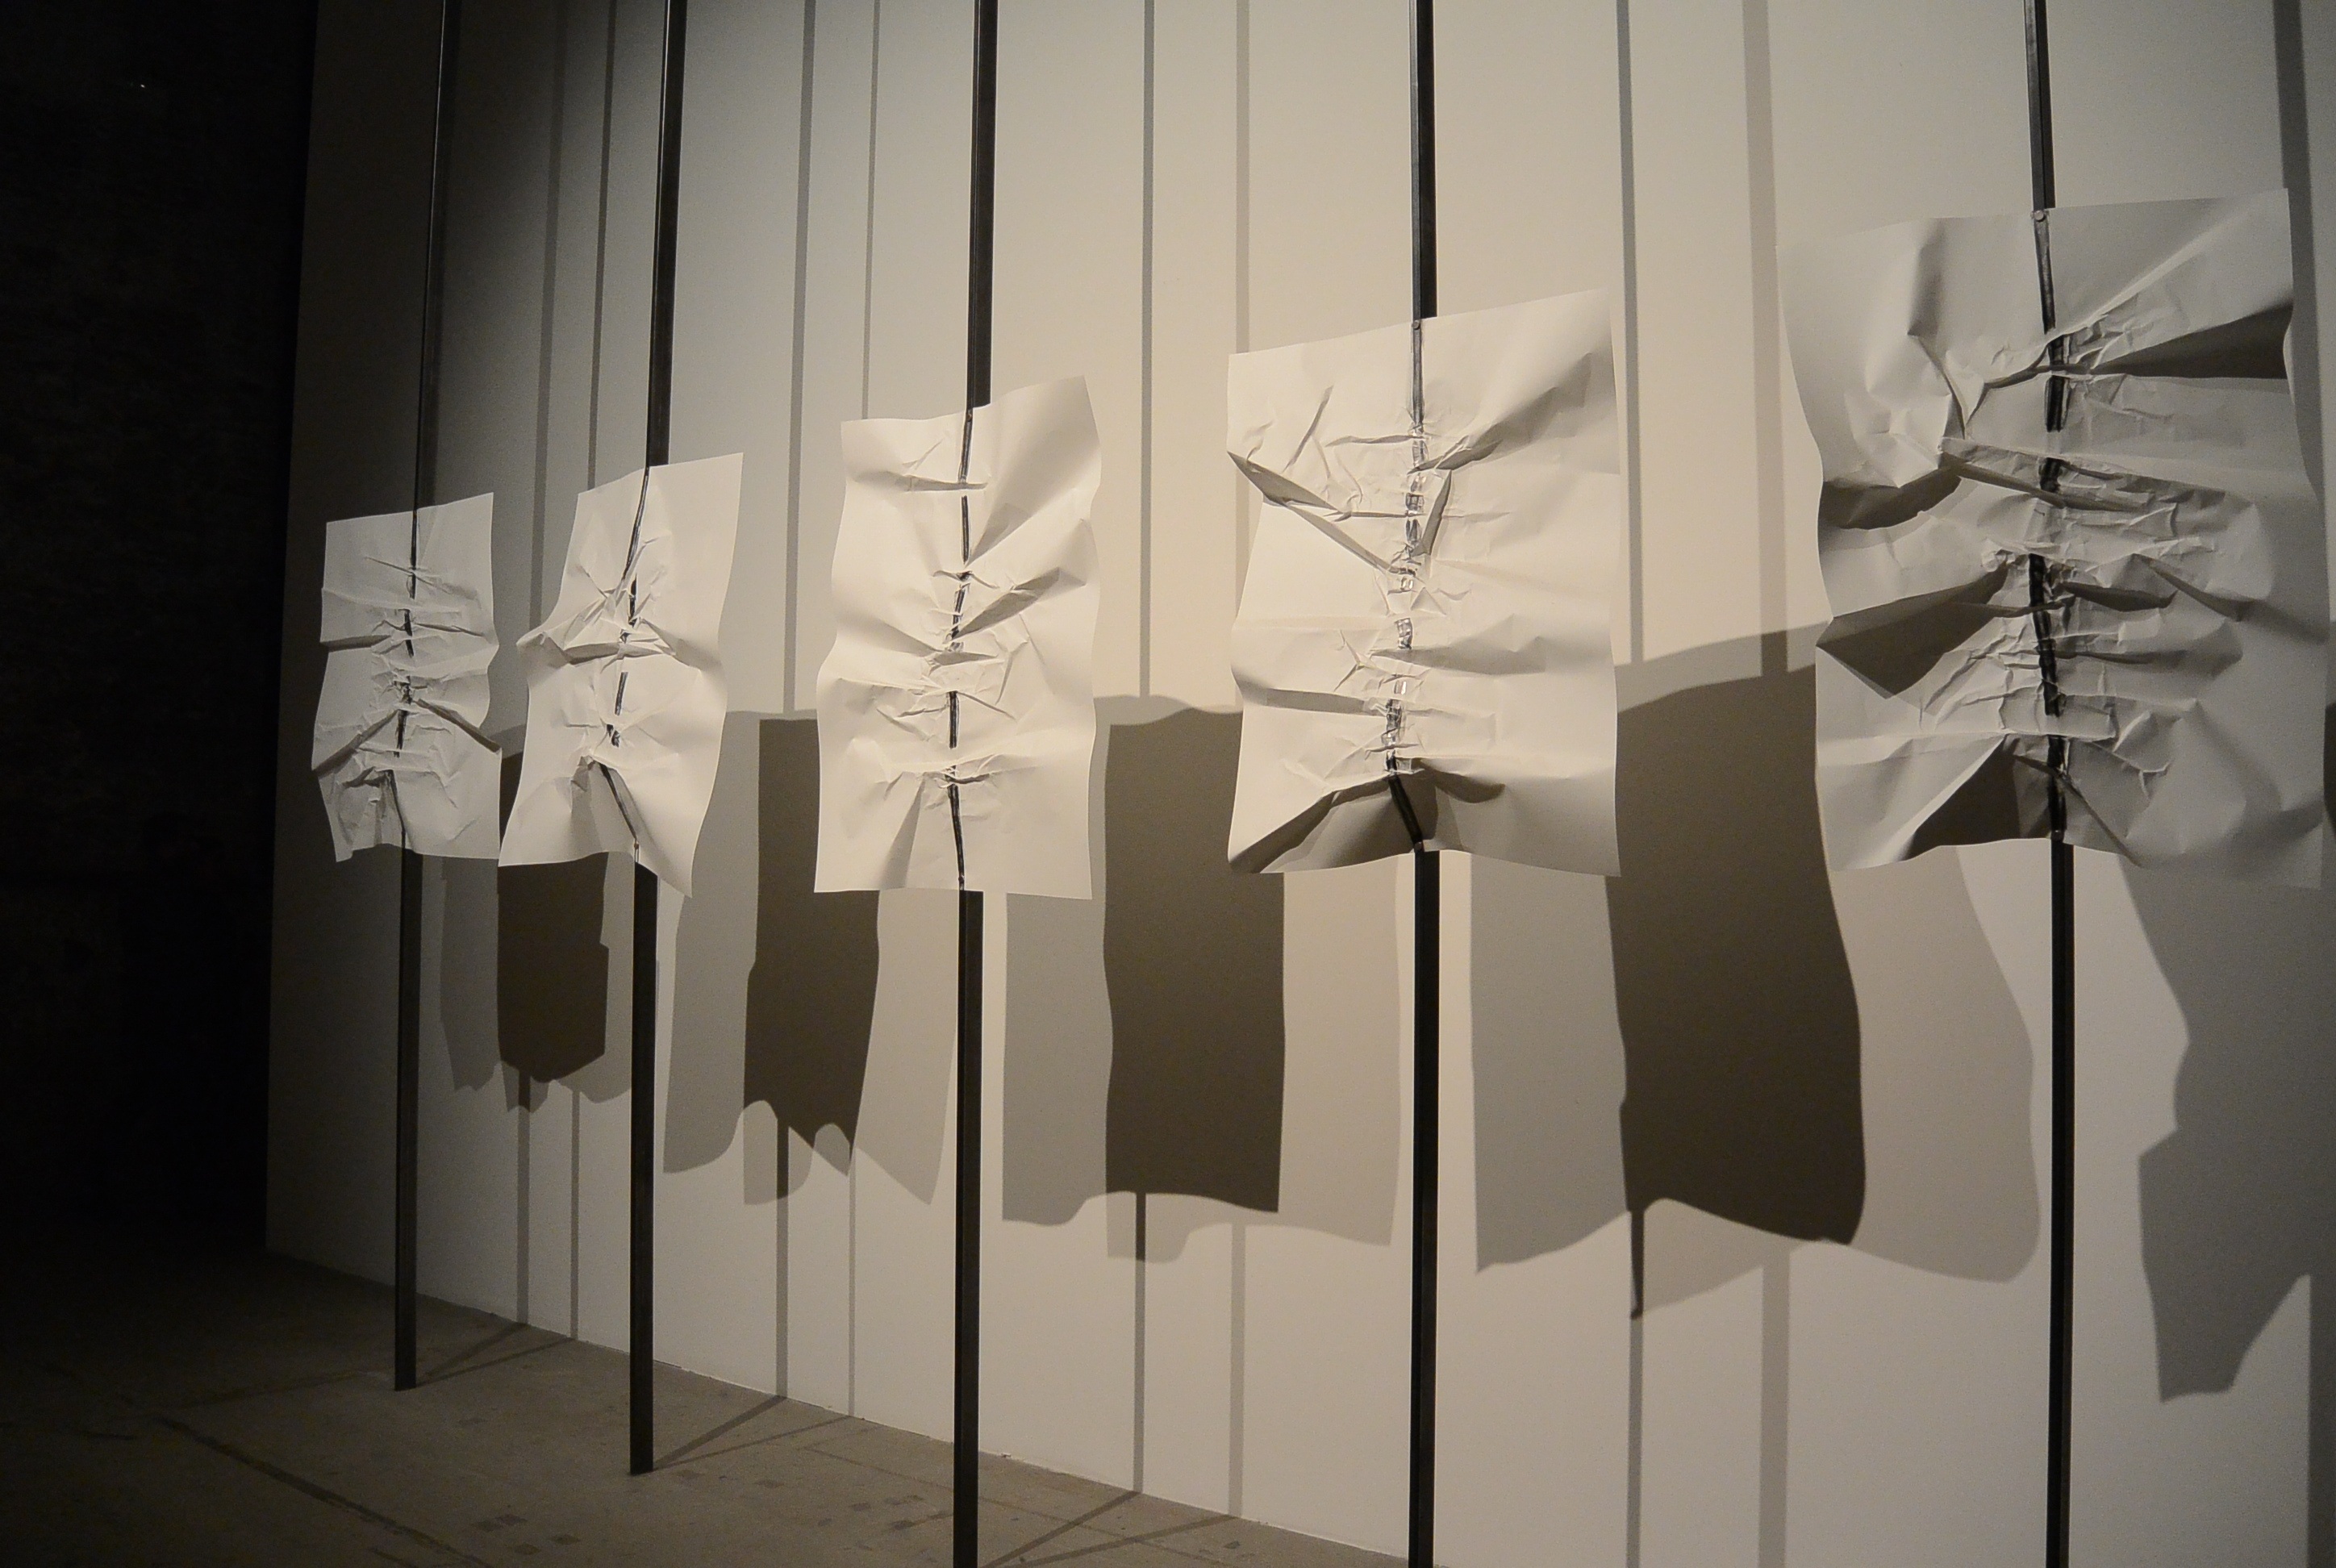
white, light, wall, interior design, furniture, lighting, design, modern art, glass, window covering